CBC Radio

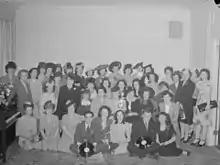
Radio-Canada employees in 1945

The CBC (better known in French as "la Société Radio-Canada", or colloquially simply "Radio-Canada") also operates three French language radio networks, two of which have a similar programming focus as the corporation's English-language radio networks.